Carlton Bost

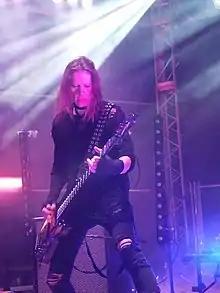
Bost performing with Stabbing Westward in 2018

Carlton James Bost (born April 8, 1975), also known by the stage name Carlton Megalodon, is an American musician. He is the guitar player for the industrial rock band Orgy, for the rock band Deadsy, the industrial rock/hard rock band The Dreaming, and the new wave band Berlin, as well as the bass player for Stabbing Westward. Previously, he was the guitar player for the industrial rock band Lunarclick. He has his own solo project, Shades of Scar, under which name he released "The Hollow Season" in 2010.